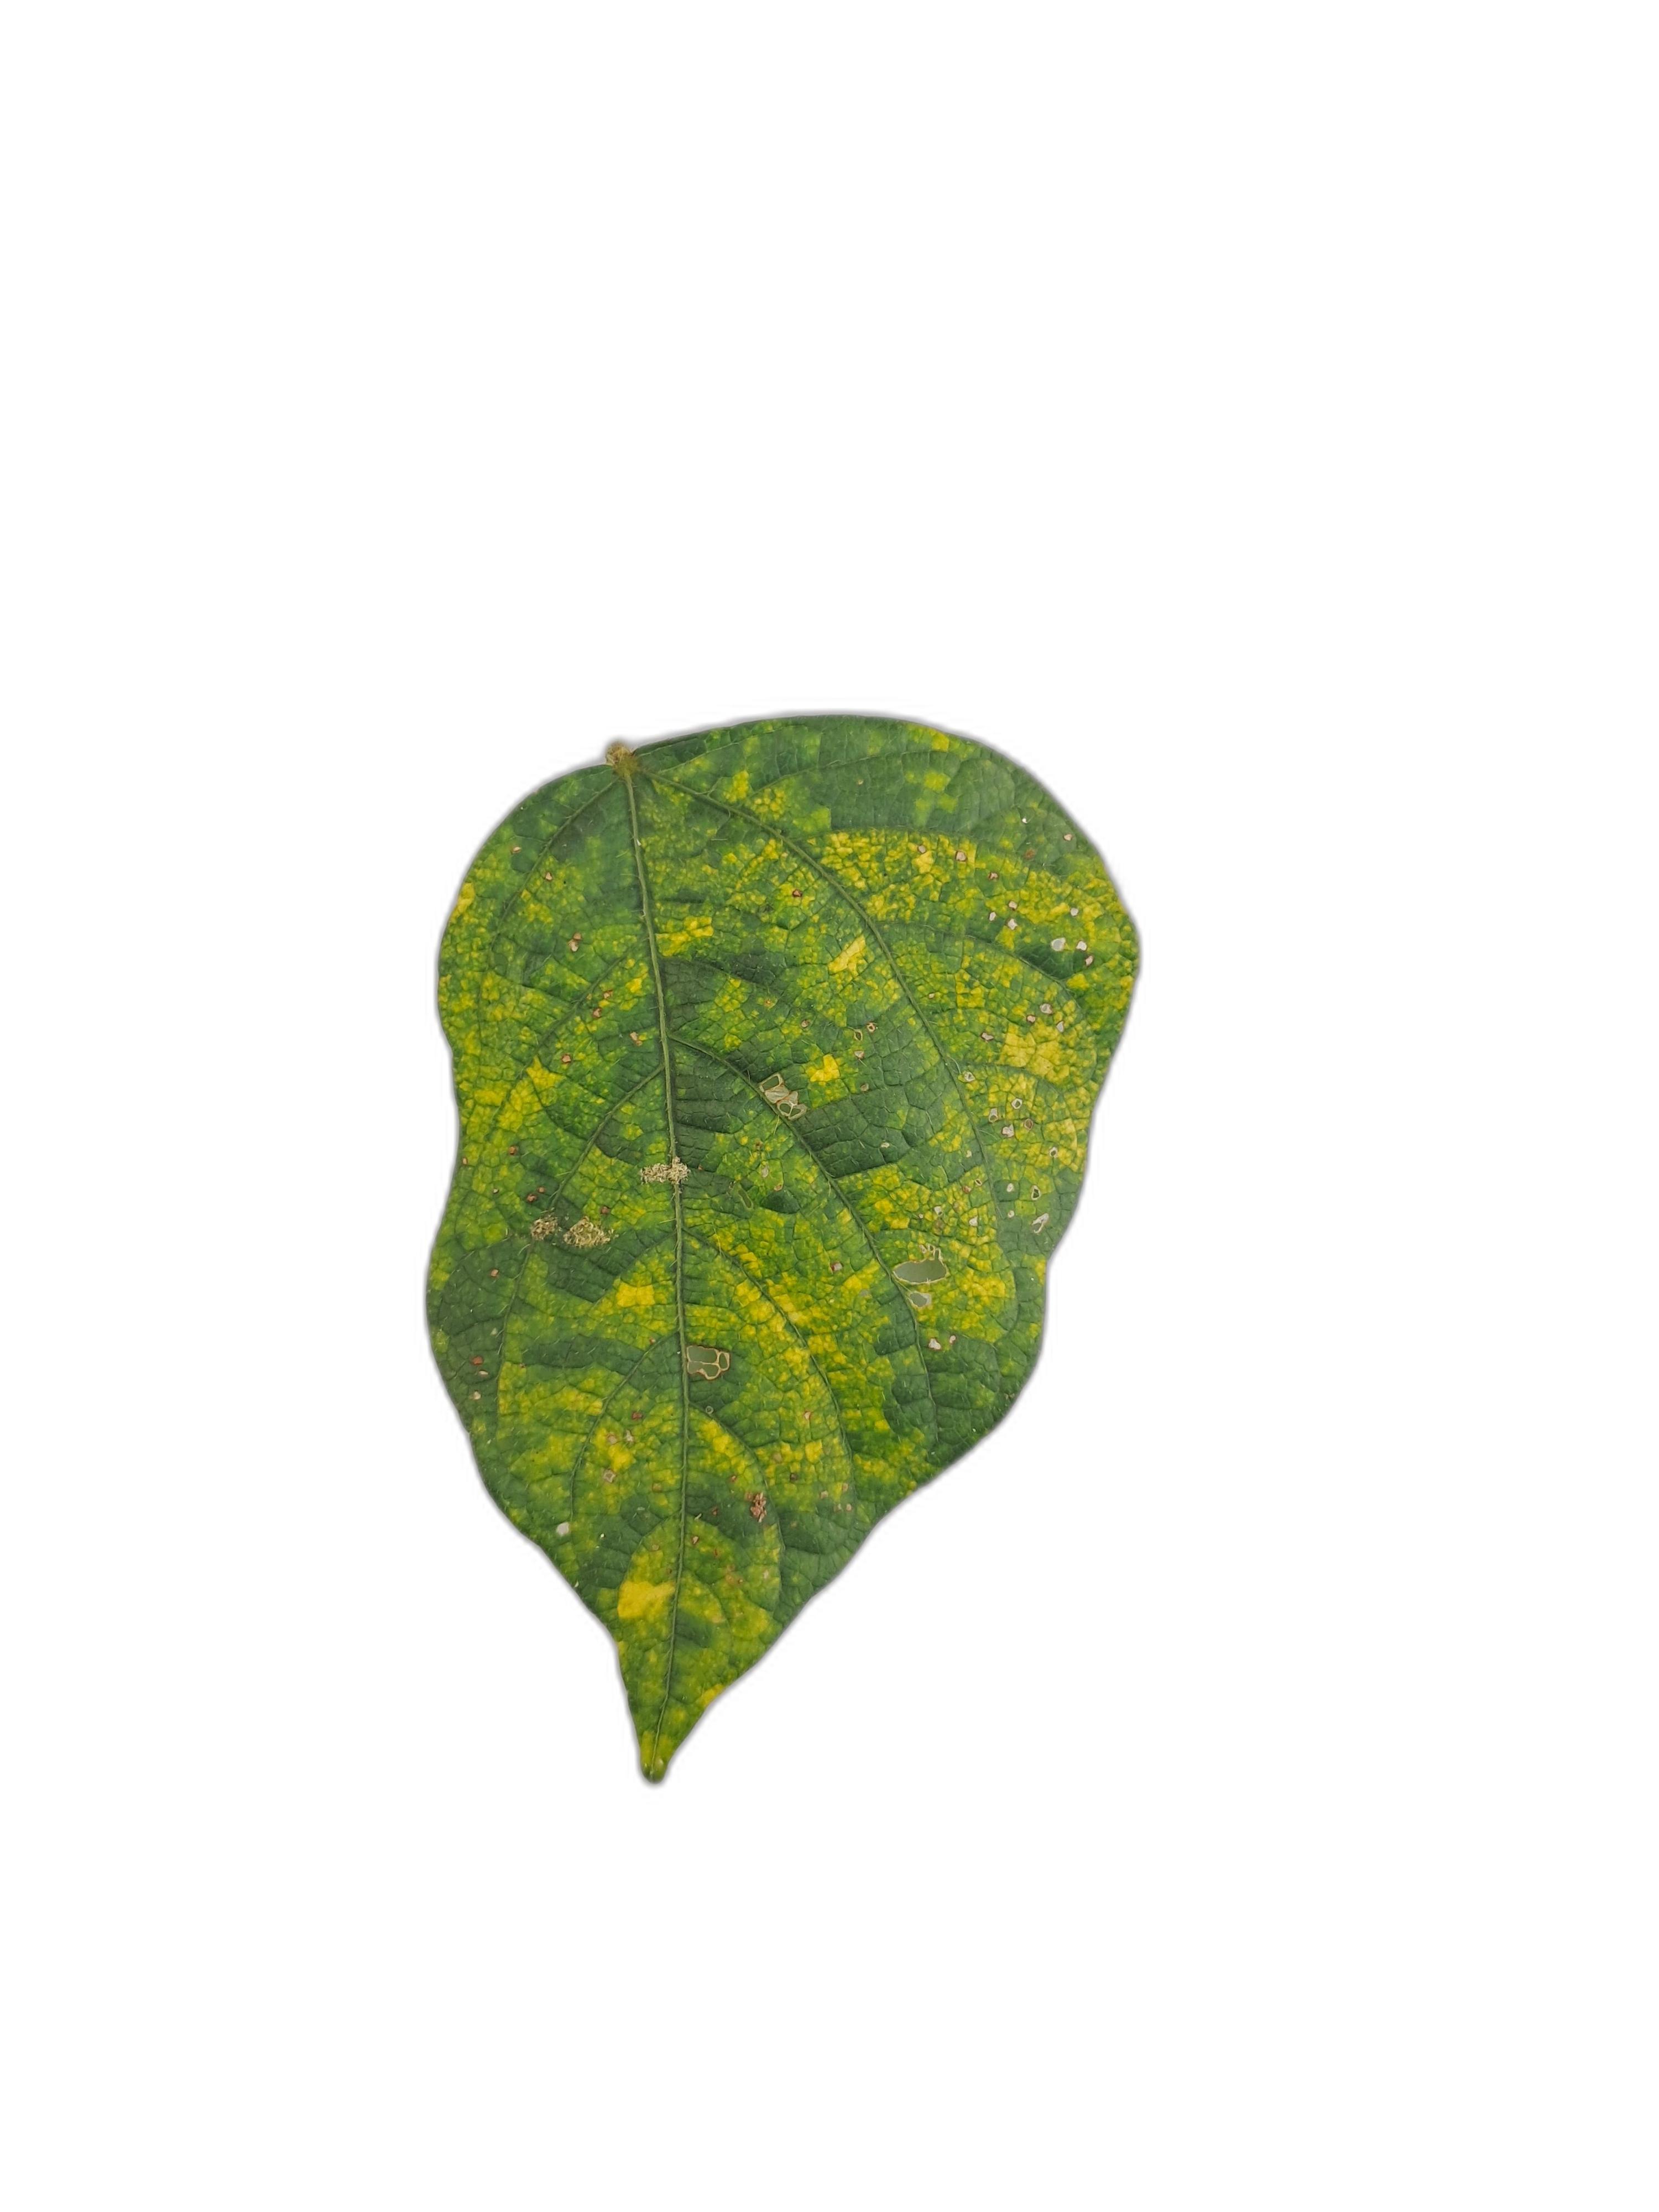
Label: Yellow Mosaic